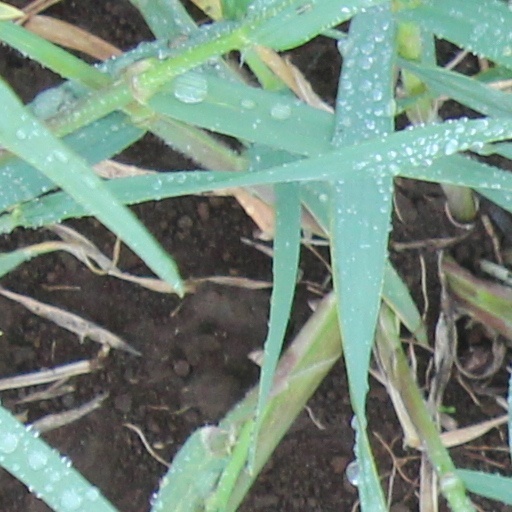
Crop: wheat